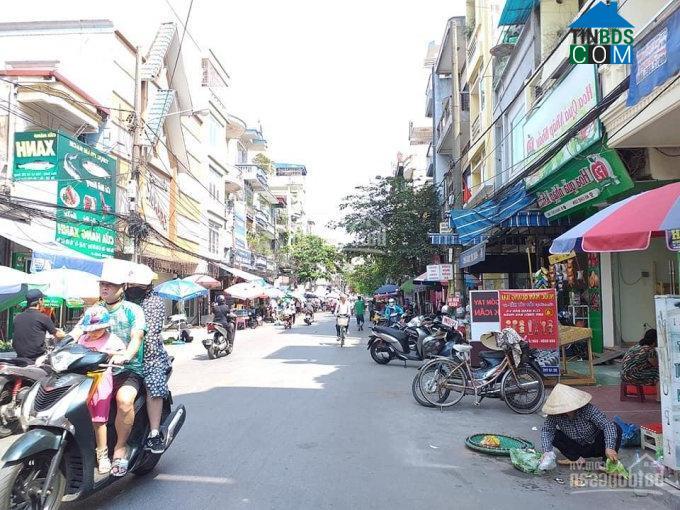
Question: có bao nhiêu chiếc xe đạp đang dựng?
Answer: có một chiếc